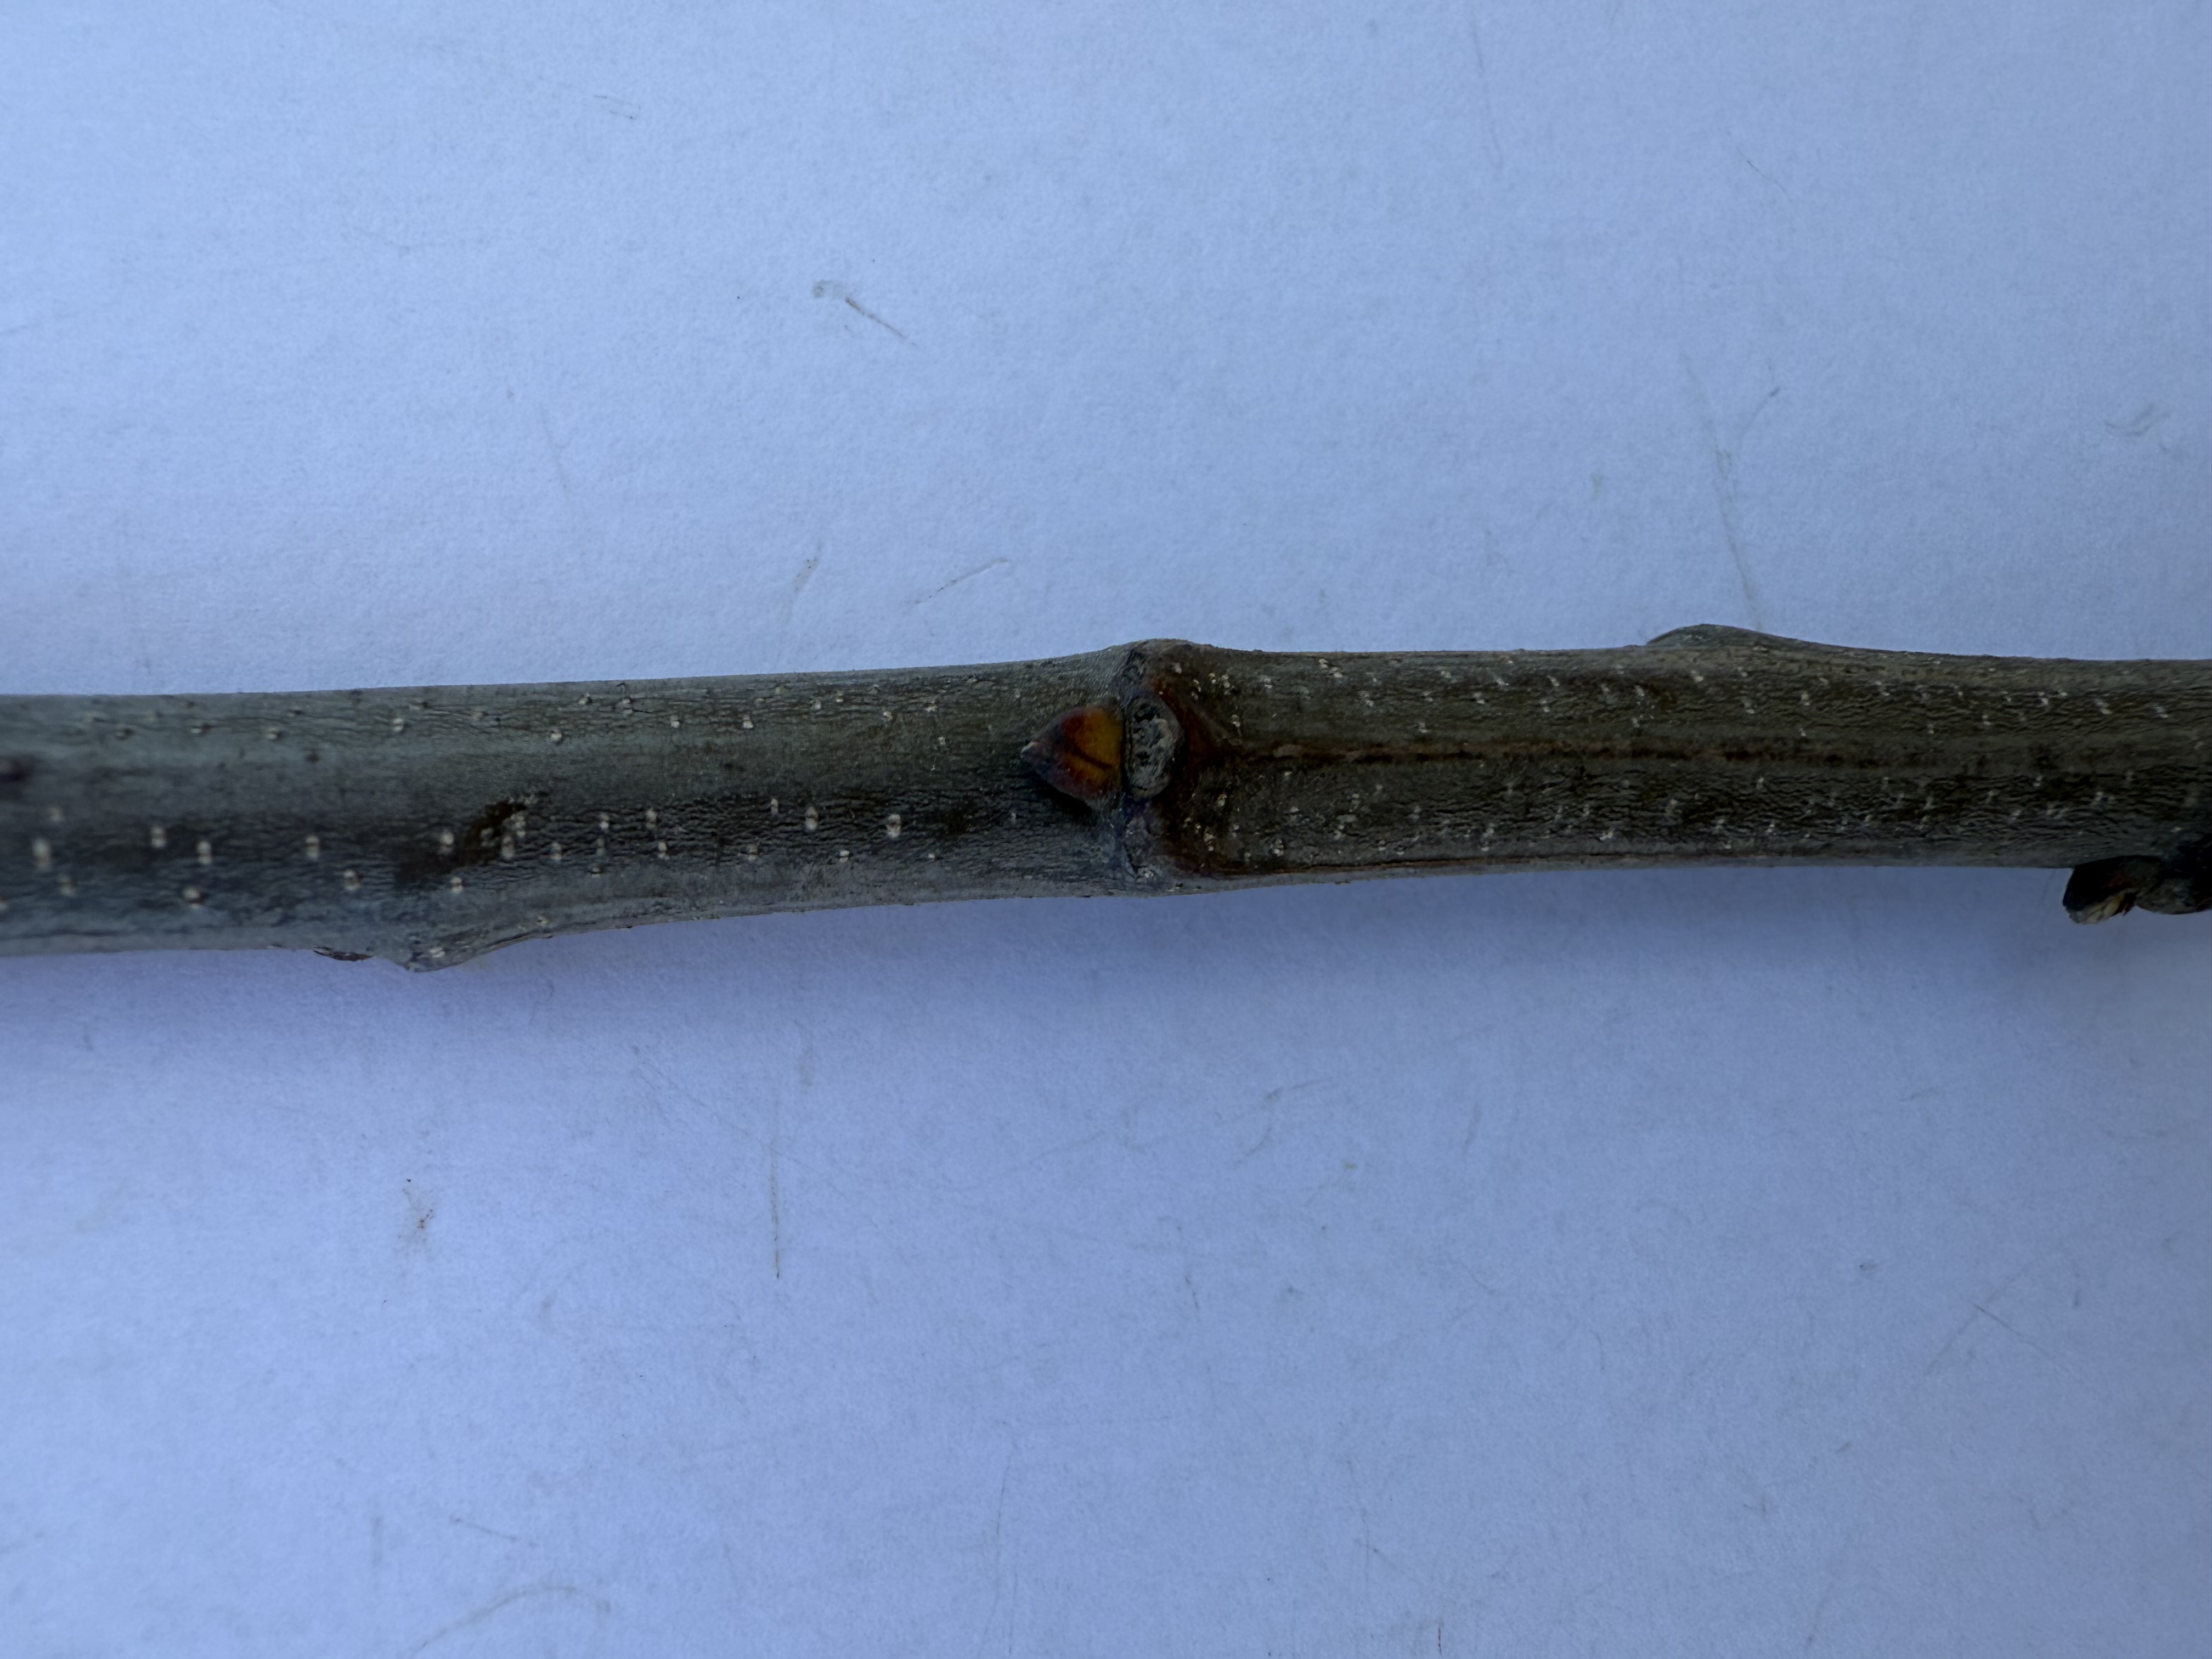
Variety: Chestnut